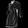
Label: Shirt